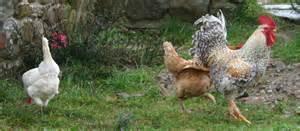
chicken